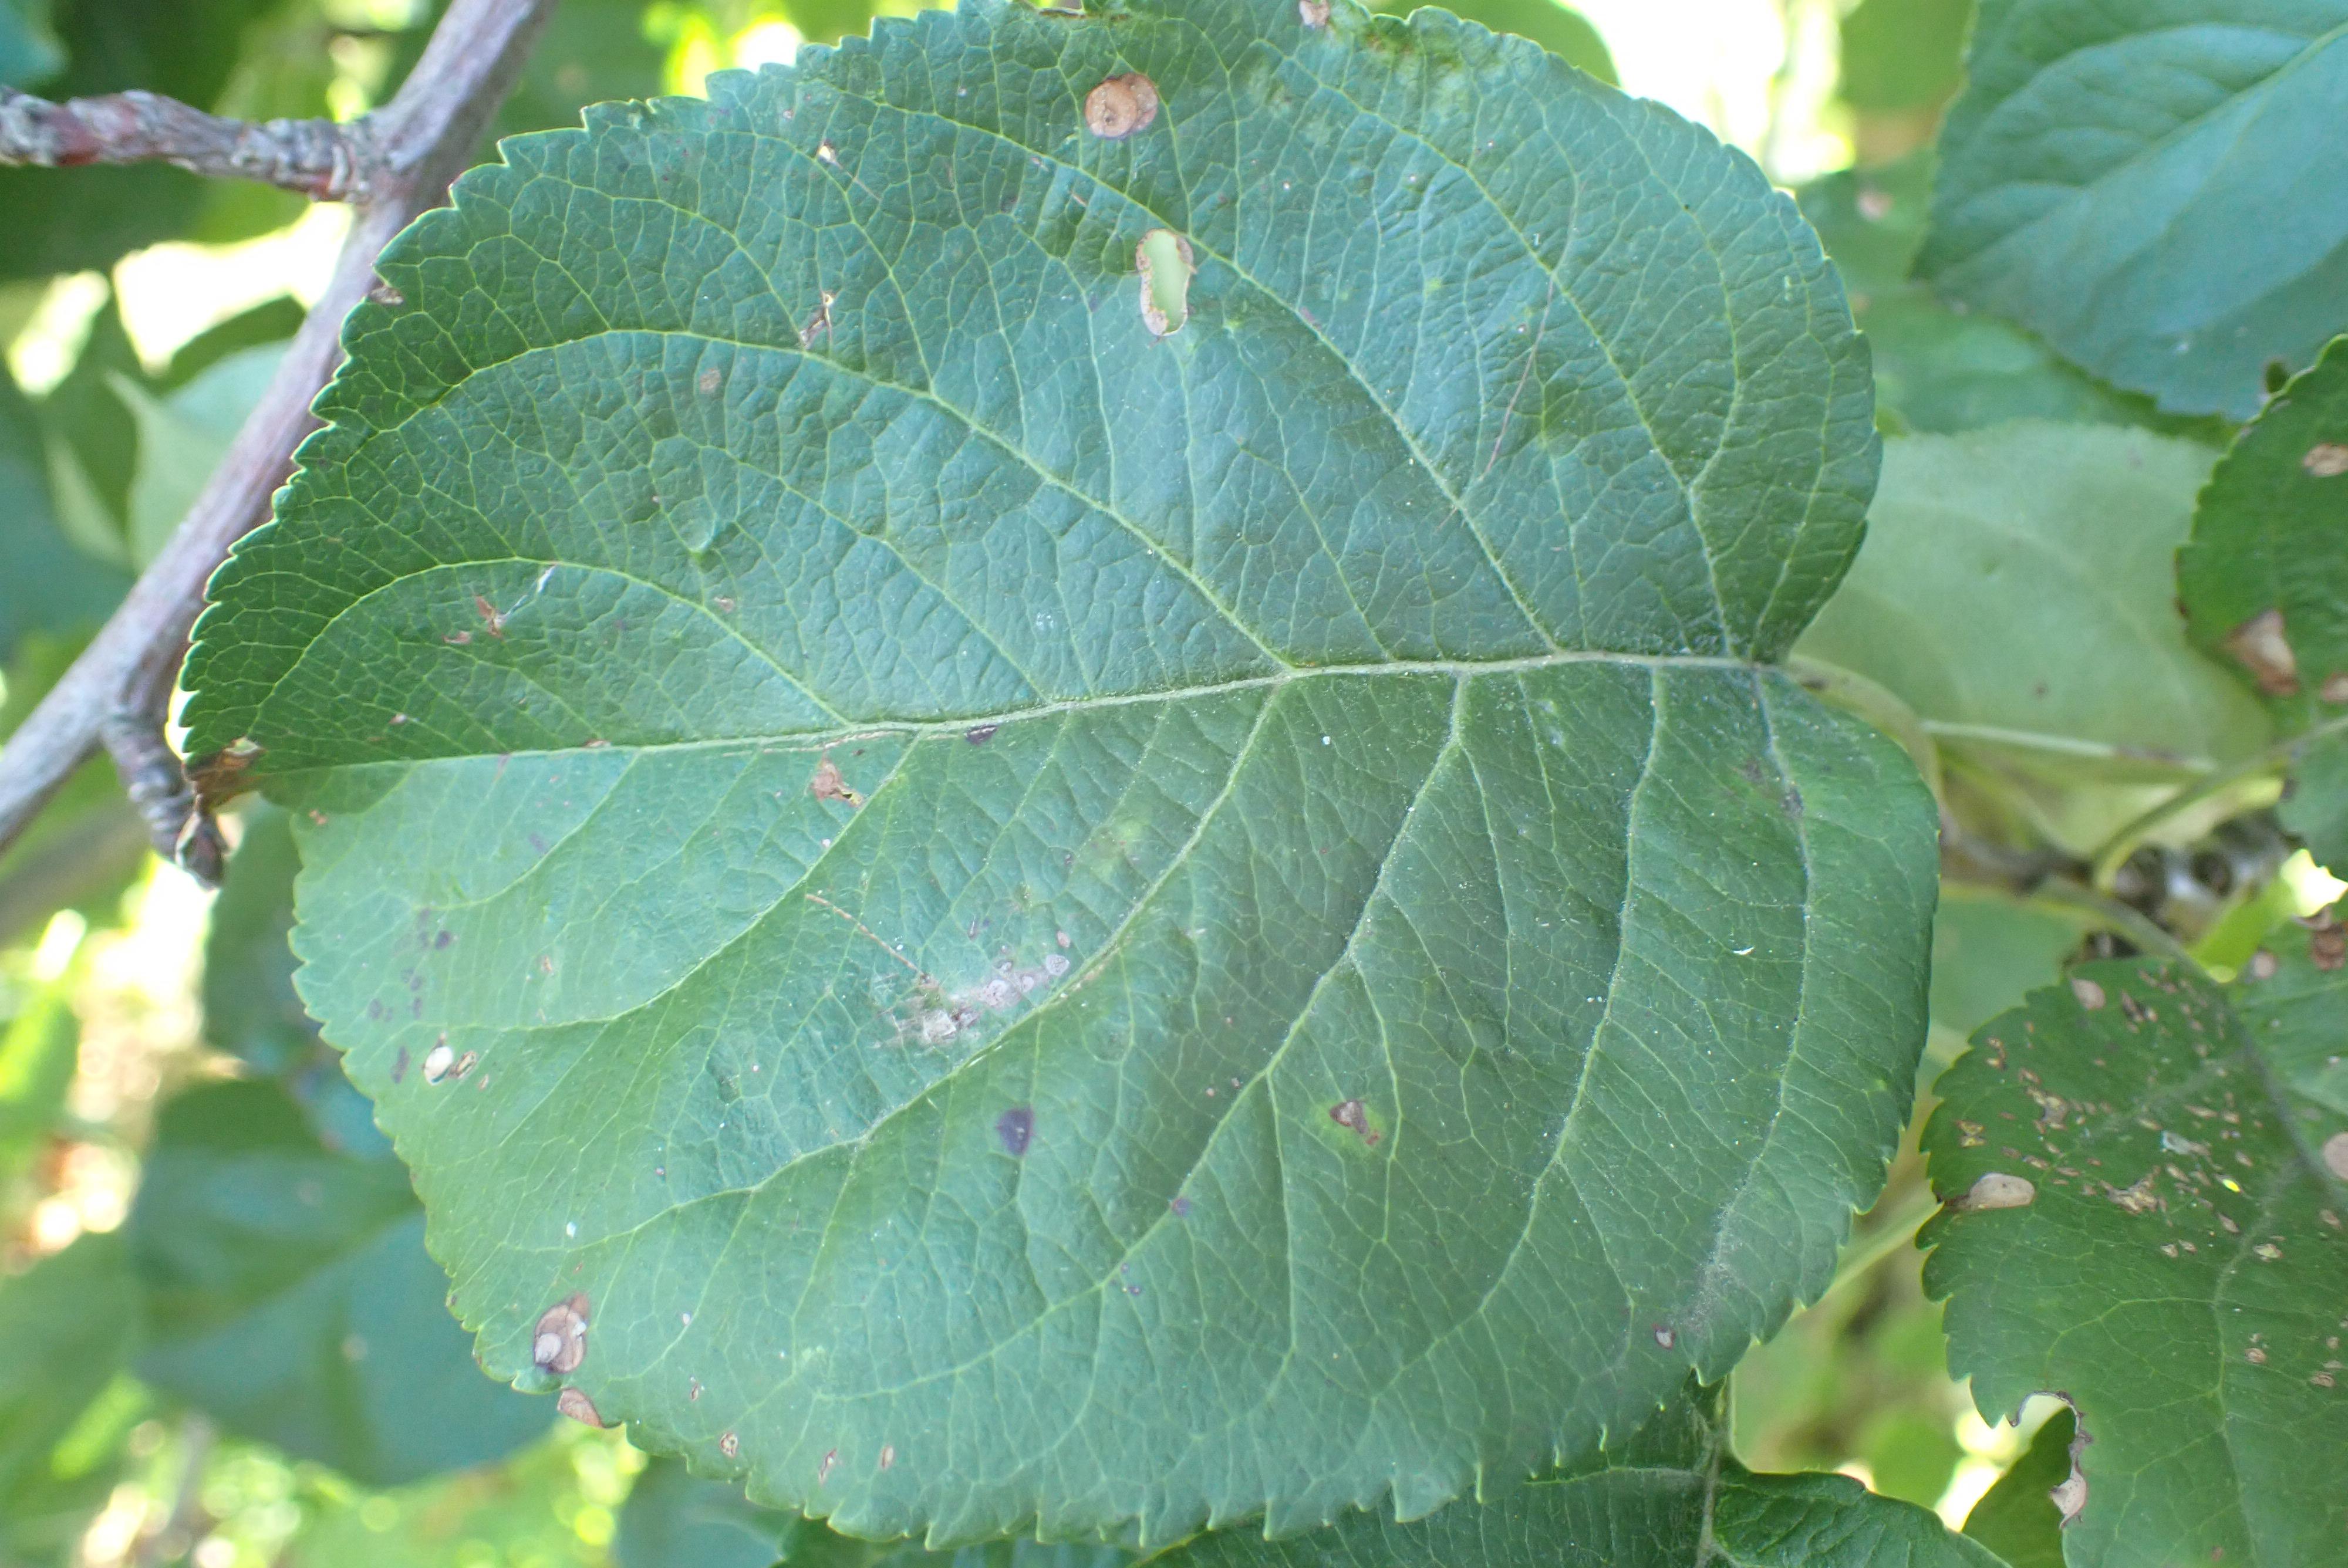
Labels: scab, frog_eye_leaf_spot, complex